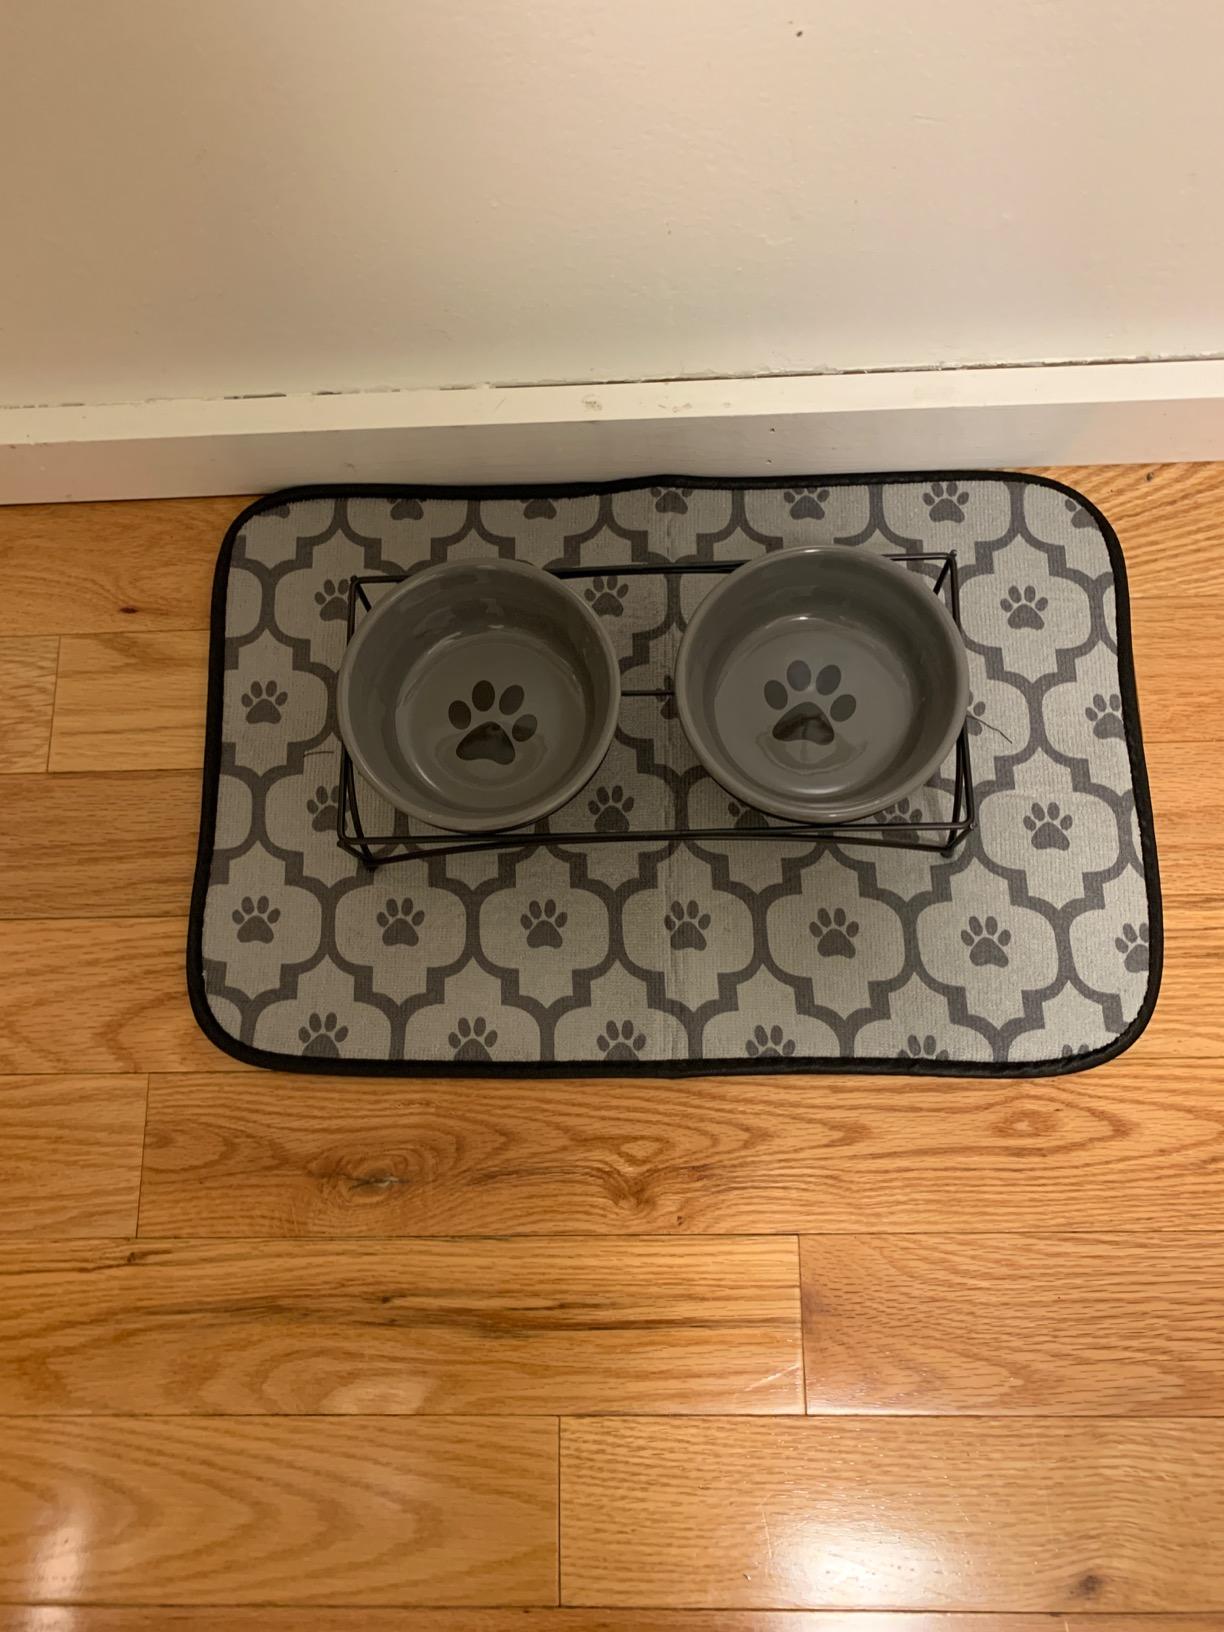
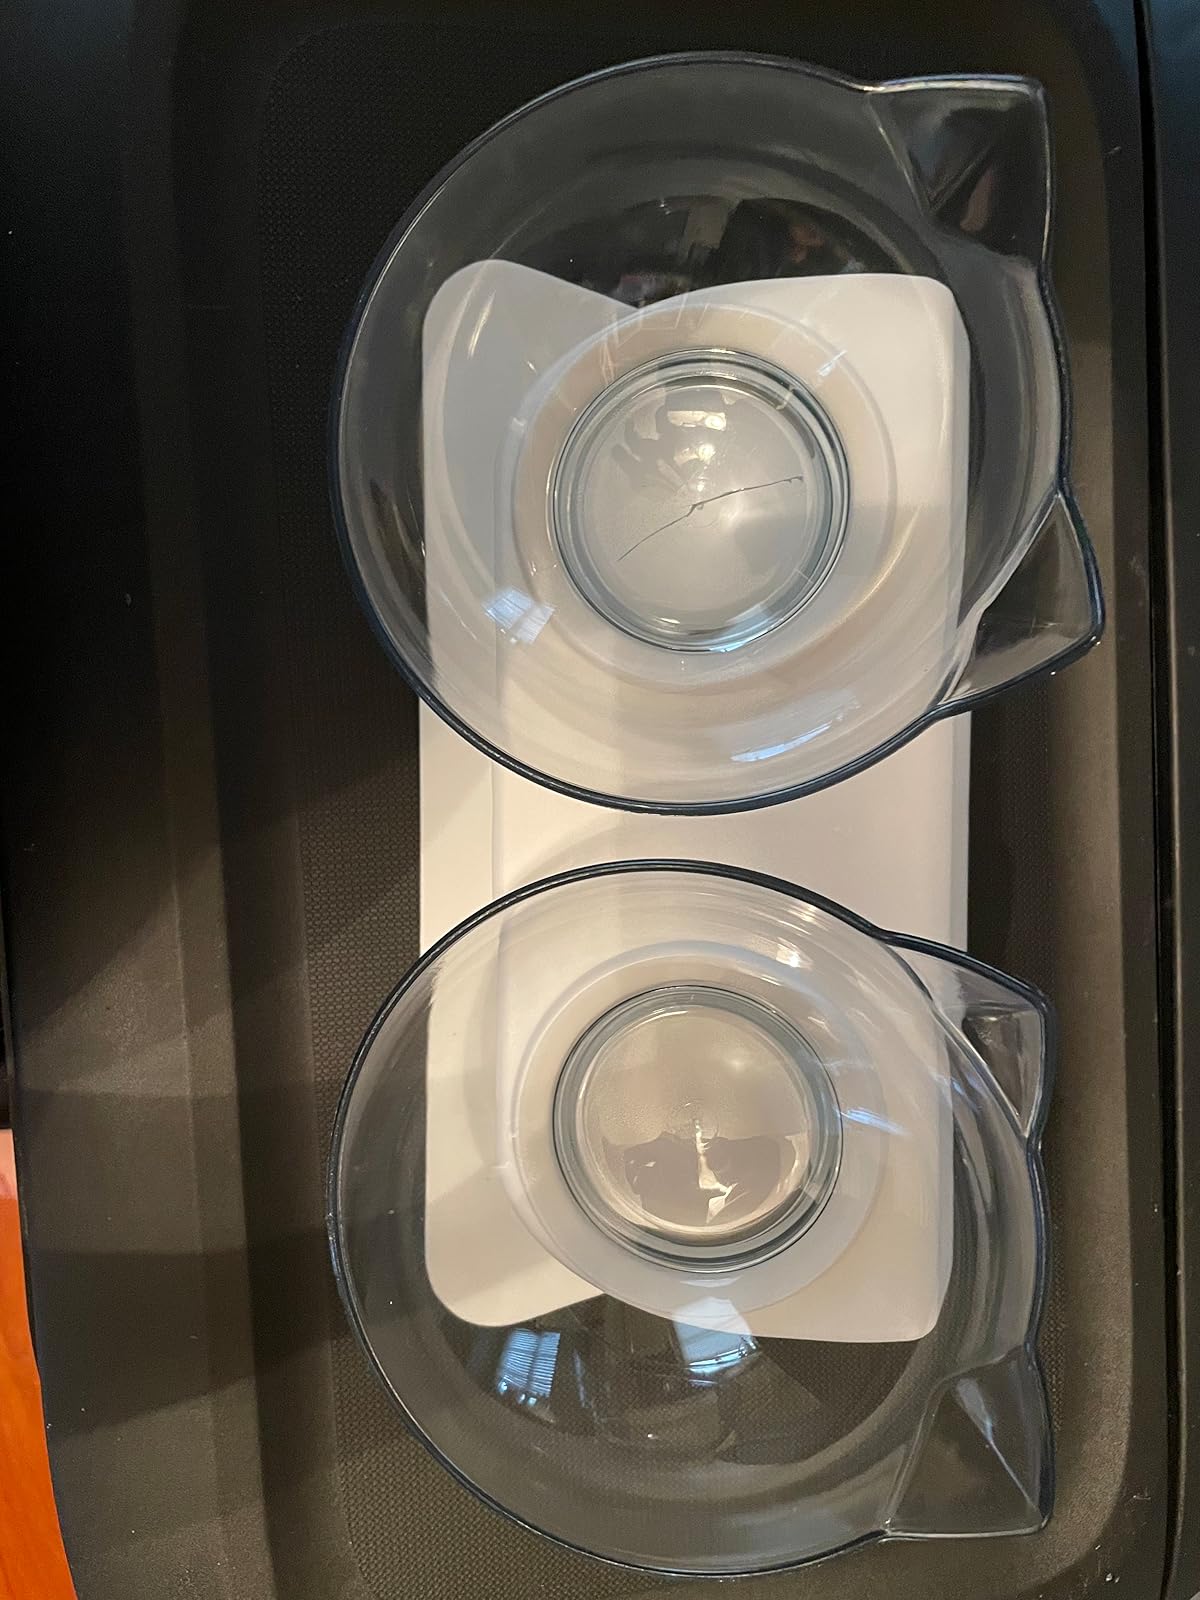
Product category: items_bowl
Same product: no